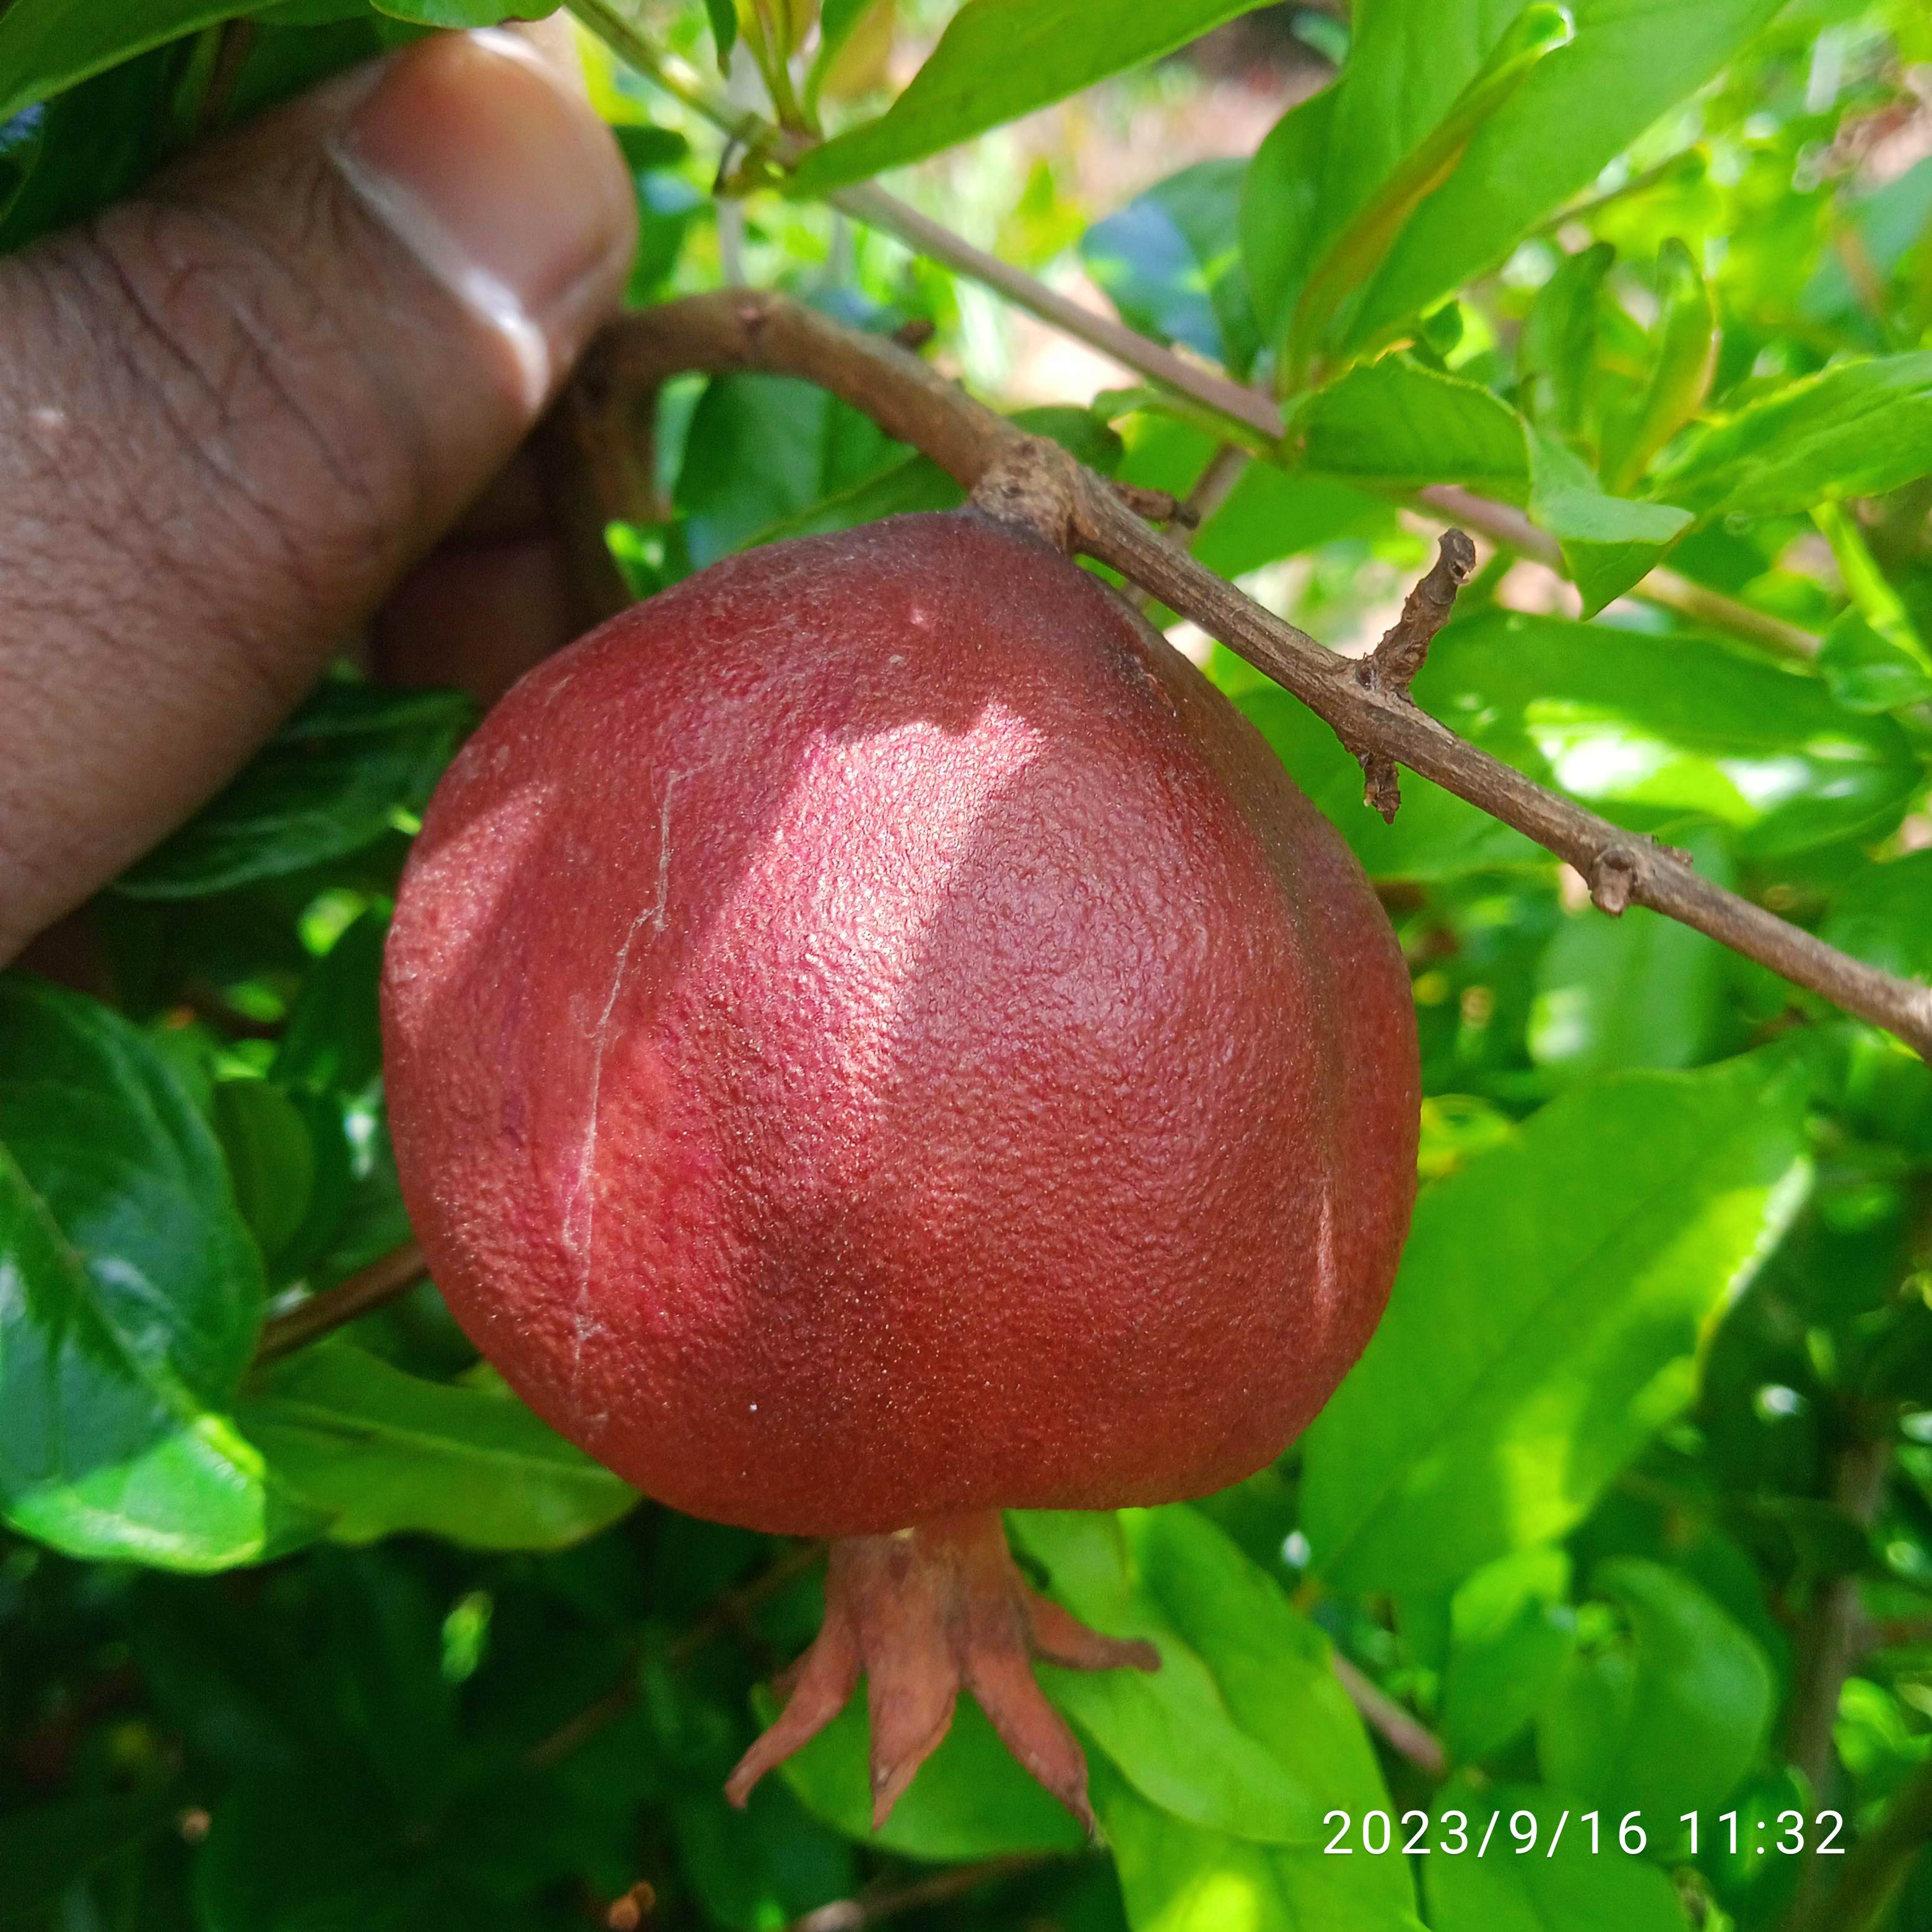
Label: Alternaria